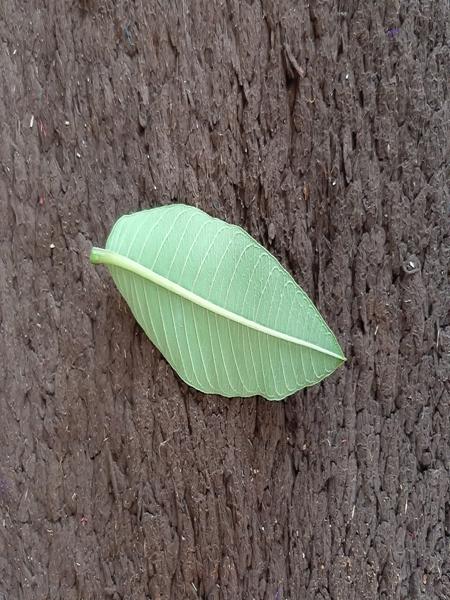
Plant: Guava